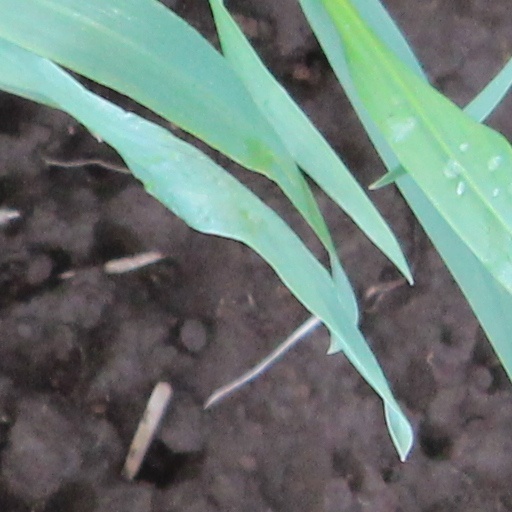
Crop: wheat